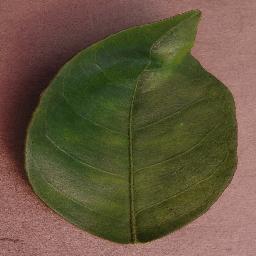
Label: Orange___Haunglongbing_(Citrus_greening)